Jews of Bilad el-Sudan

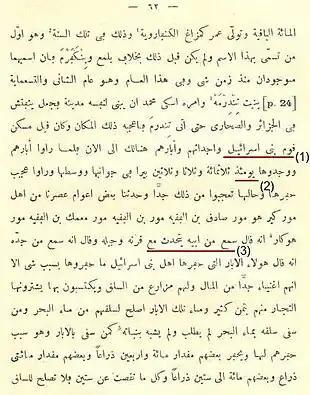
Pages from the Tarikh al-fattash, Manuscript C, which describe the Jews/Bani Israeel of Tirdirma.

Manuscript C of the "Tarikh al-fattash" describes a community called the Bani Israeel that in 1402 CE existed in Tindirma, possessed 333 wells, and had seven leaders: